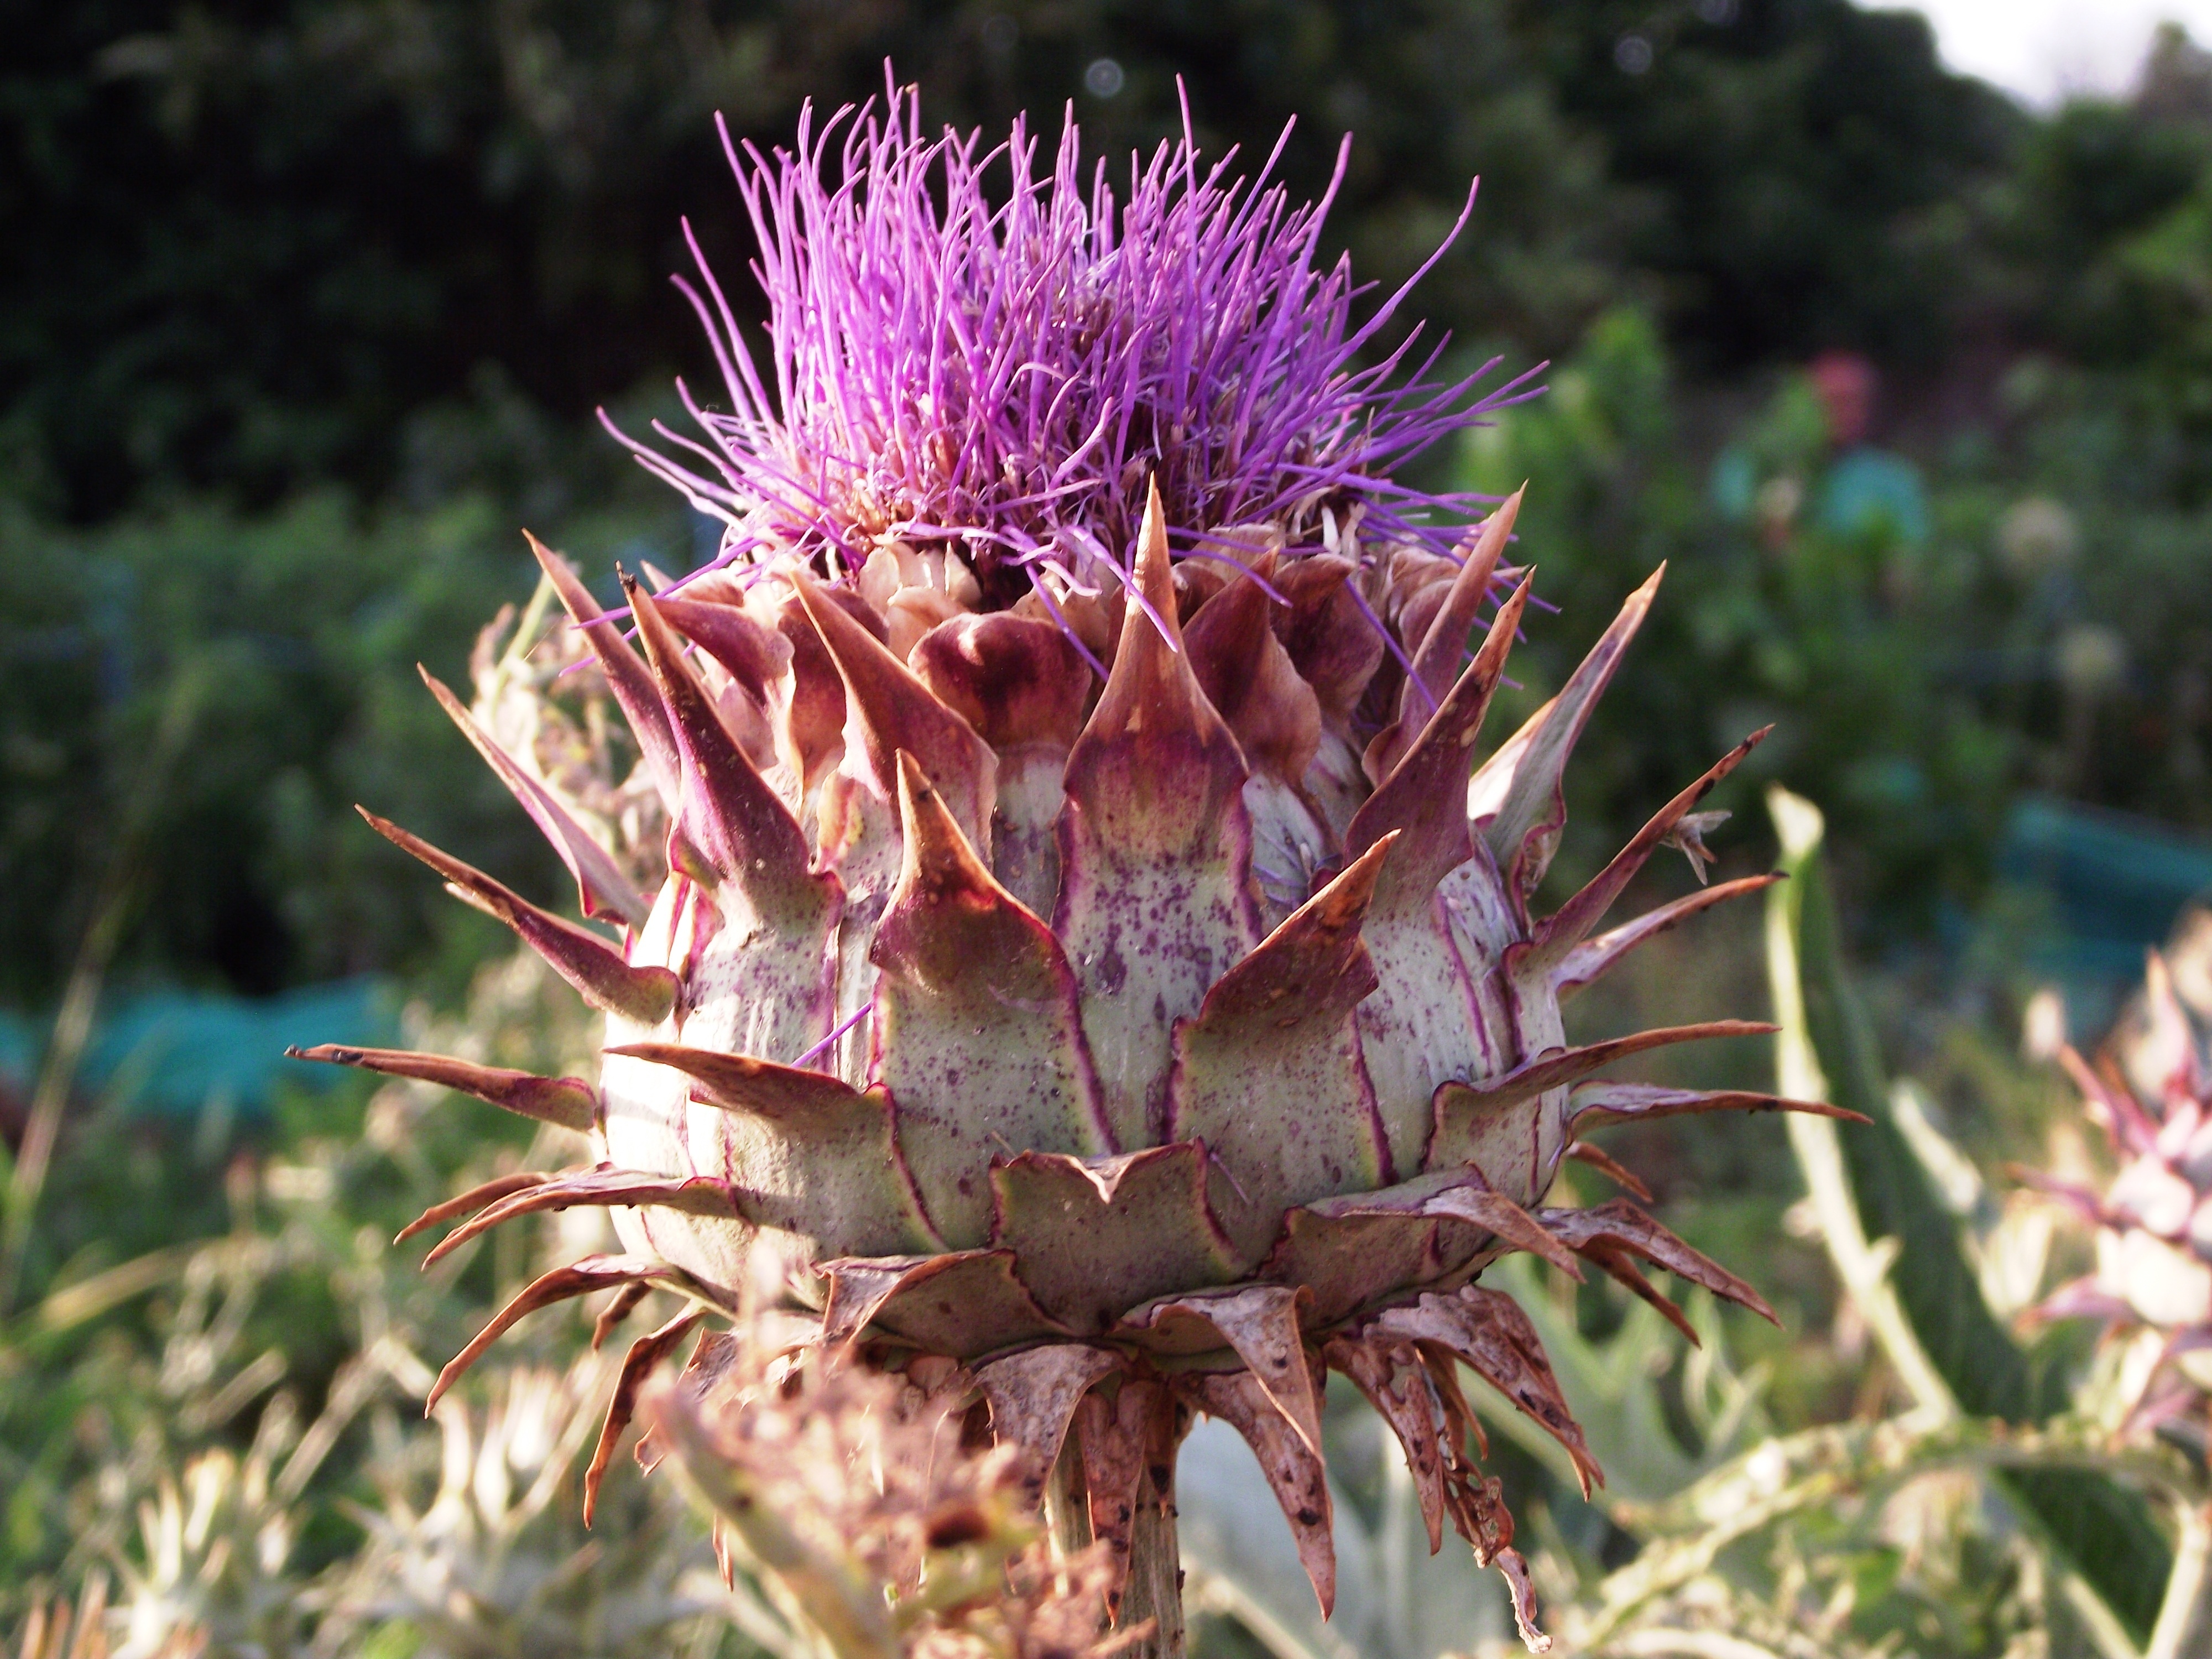
plant, flower, orchard, produce, botany, flora, wildflower, artichoke, thistle, flowering plant, daisy family, artichoke flower, silybum, land plant, thorns spines and prickles, artichoke thistle